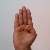
The image shows a hand gesture representing the letter 'B' in Indian Sign Language.